Bow Wow Wow

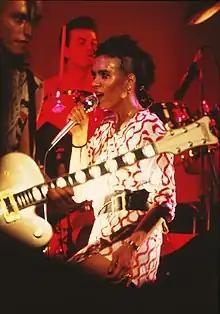
Bow Wow Wow, 1982, West Berlin

Bow Wow Wow are an English new wave band, created by manager Malcolm McLaren in 1980. McLaren recruited members of Adam and the Ants to form the band with then 13-year-old Annabella Lwin on lead vocals. They released their debut EP "Your Cassette Pet" in 1980 and had their first UK top 10 hit with "Go Wild in the Country" in 1982. The band's music was characterized by a danceable new wave sound that drew on a Burundi beat provided by Dave Barbarossa on drums, as well as the subversive, suggestive, and sometimes exuberant lyrics sung and chanted by their teenage lead vocalist.